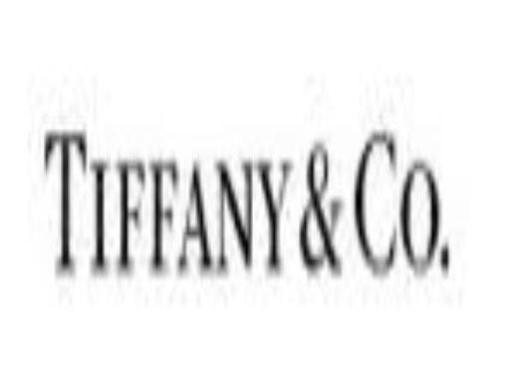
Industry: Clothes